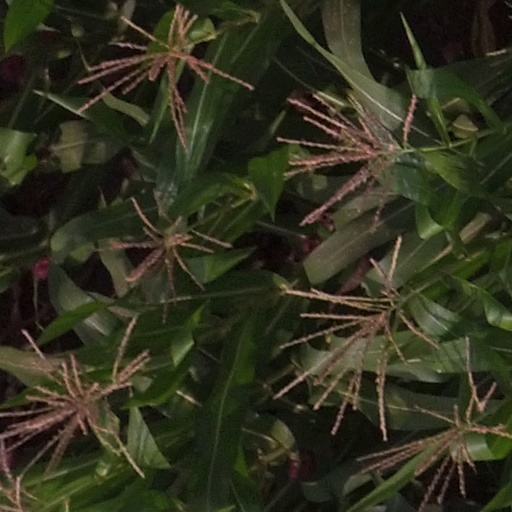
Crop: maize; corn